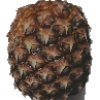
Label: Pineapple 1